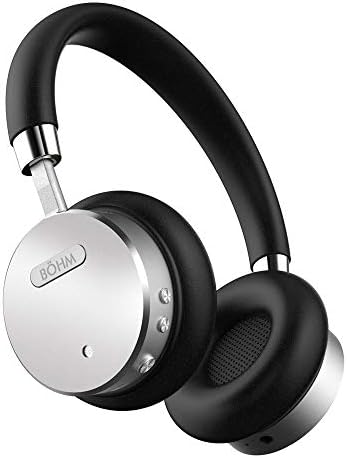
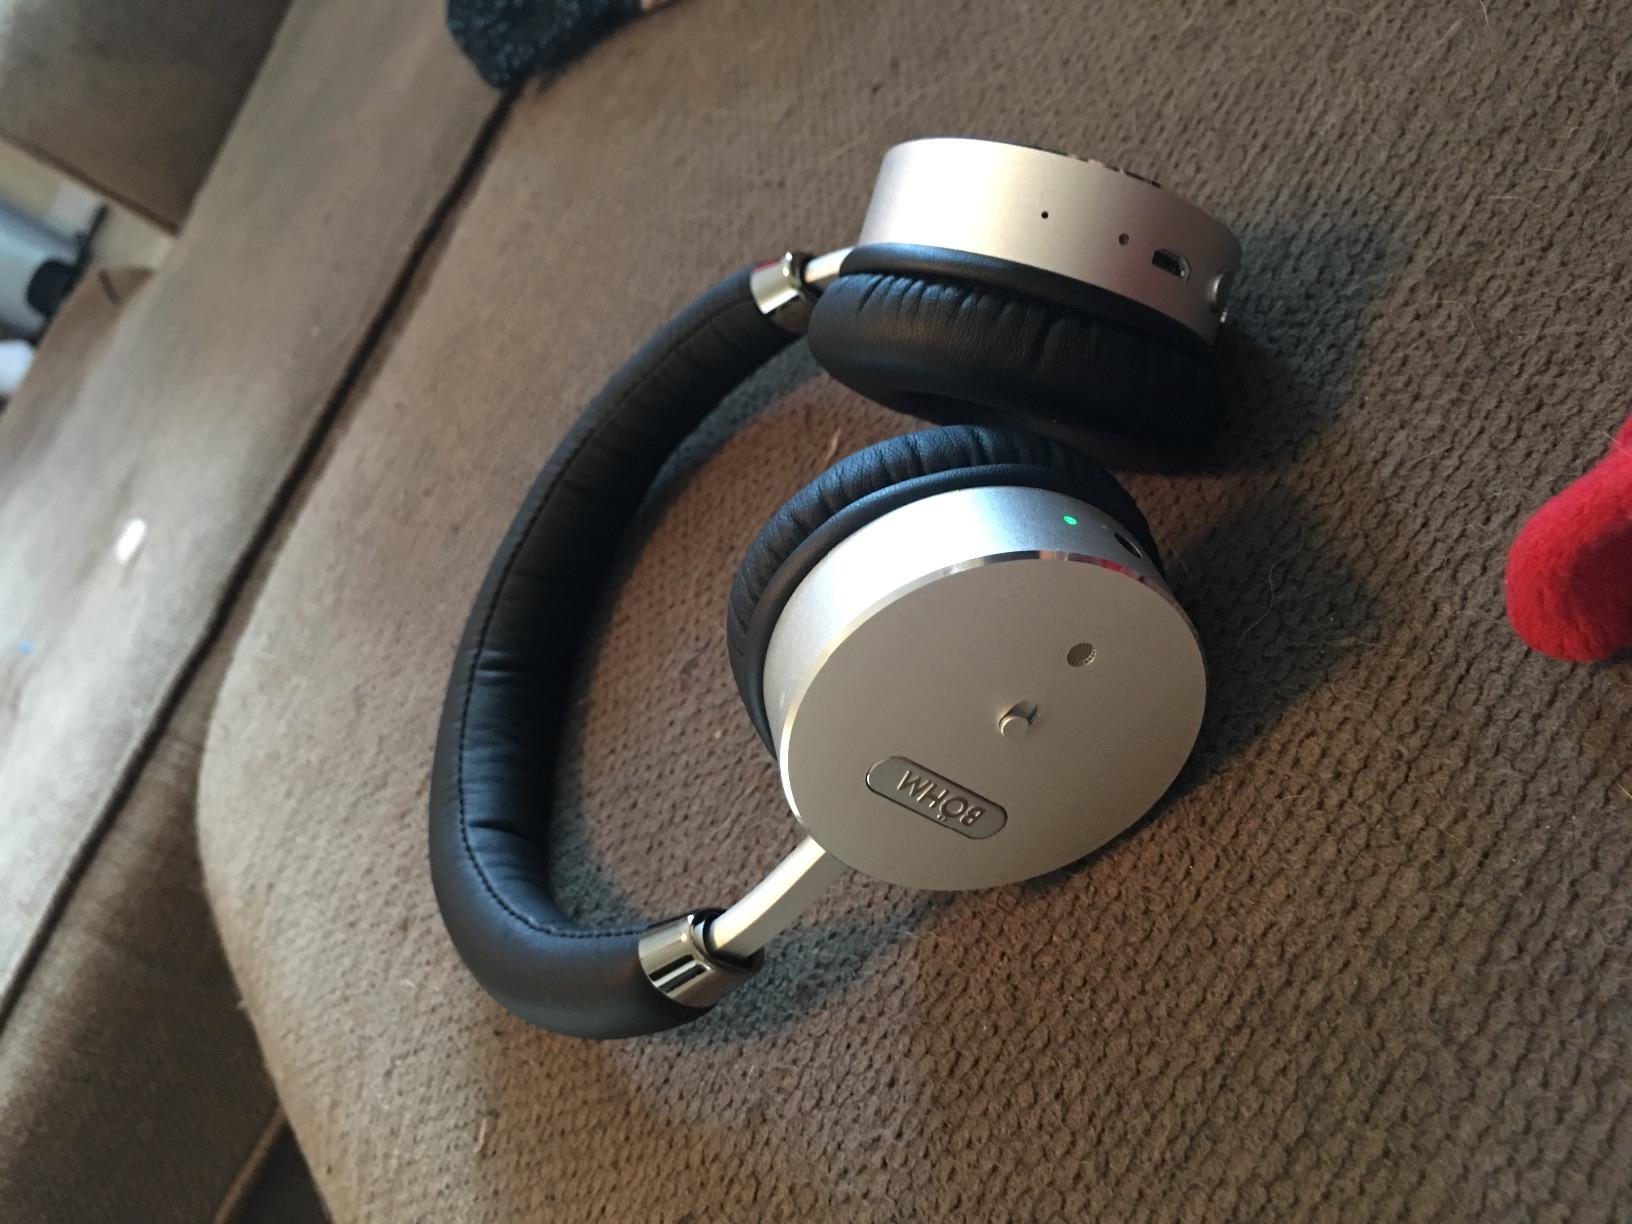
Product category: headphones
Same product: yes